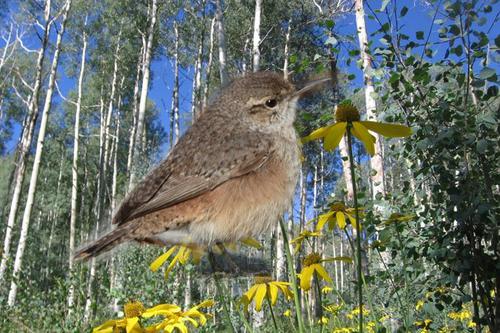
Bird species: Rock_Wren
Bird type: landbird
Background: land